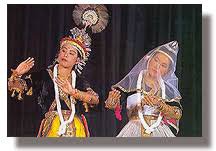
Dance form: manipuri